Economy of North Korea

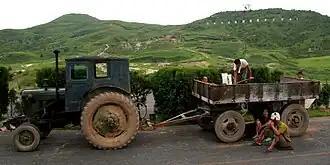
A tractor in North Korea

Until the early 2000s the official retail sector was mainly state-controlled, under the direction of the People's Services Committee. Consumer goods were few and of poor quality, with most provided on a ration basis. There were state-run stores and direct factory outlets for the masses, and special shops with luxuries for the elite—as well as a chain of hard-currency stores (a joint venture with the association of pro-Pyongyang Korean residents in Japan, the Ch'ongryŏn), with branches in large cities.